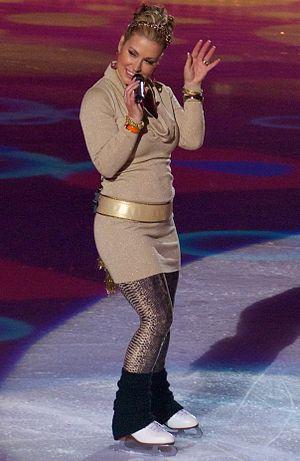
Les NRJ Music Awards 2001 ont lieu le 20 janvier 2001 à Cannes.